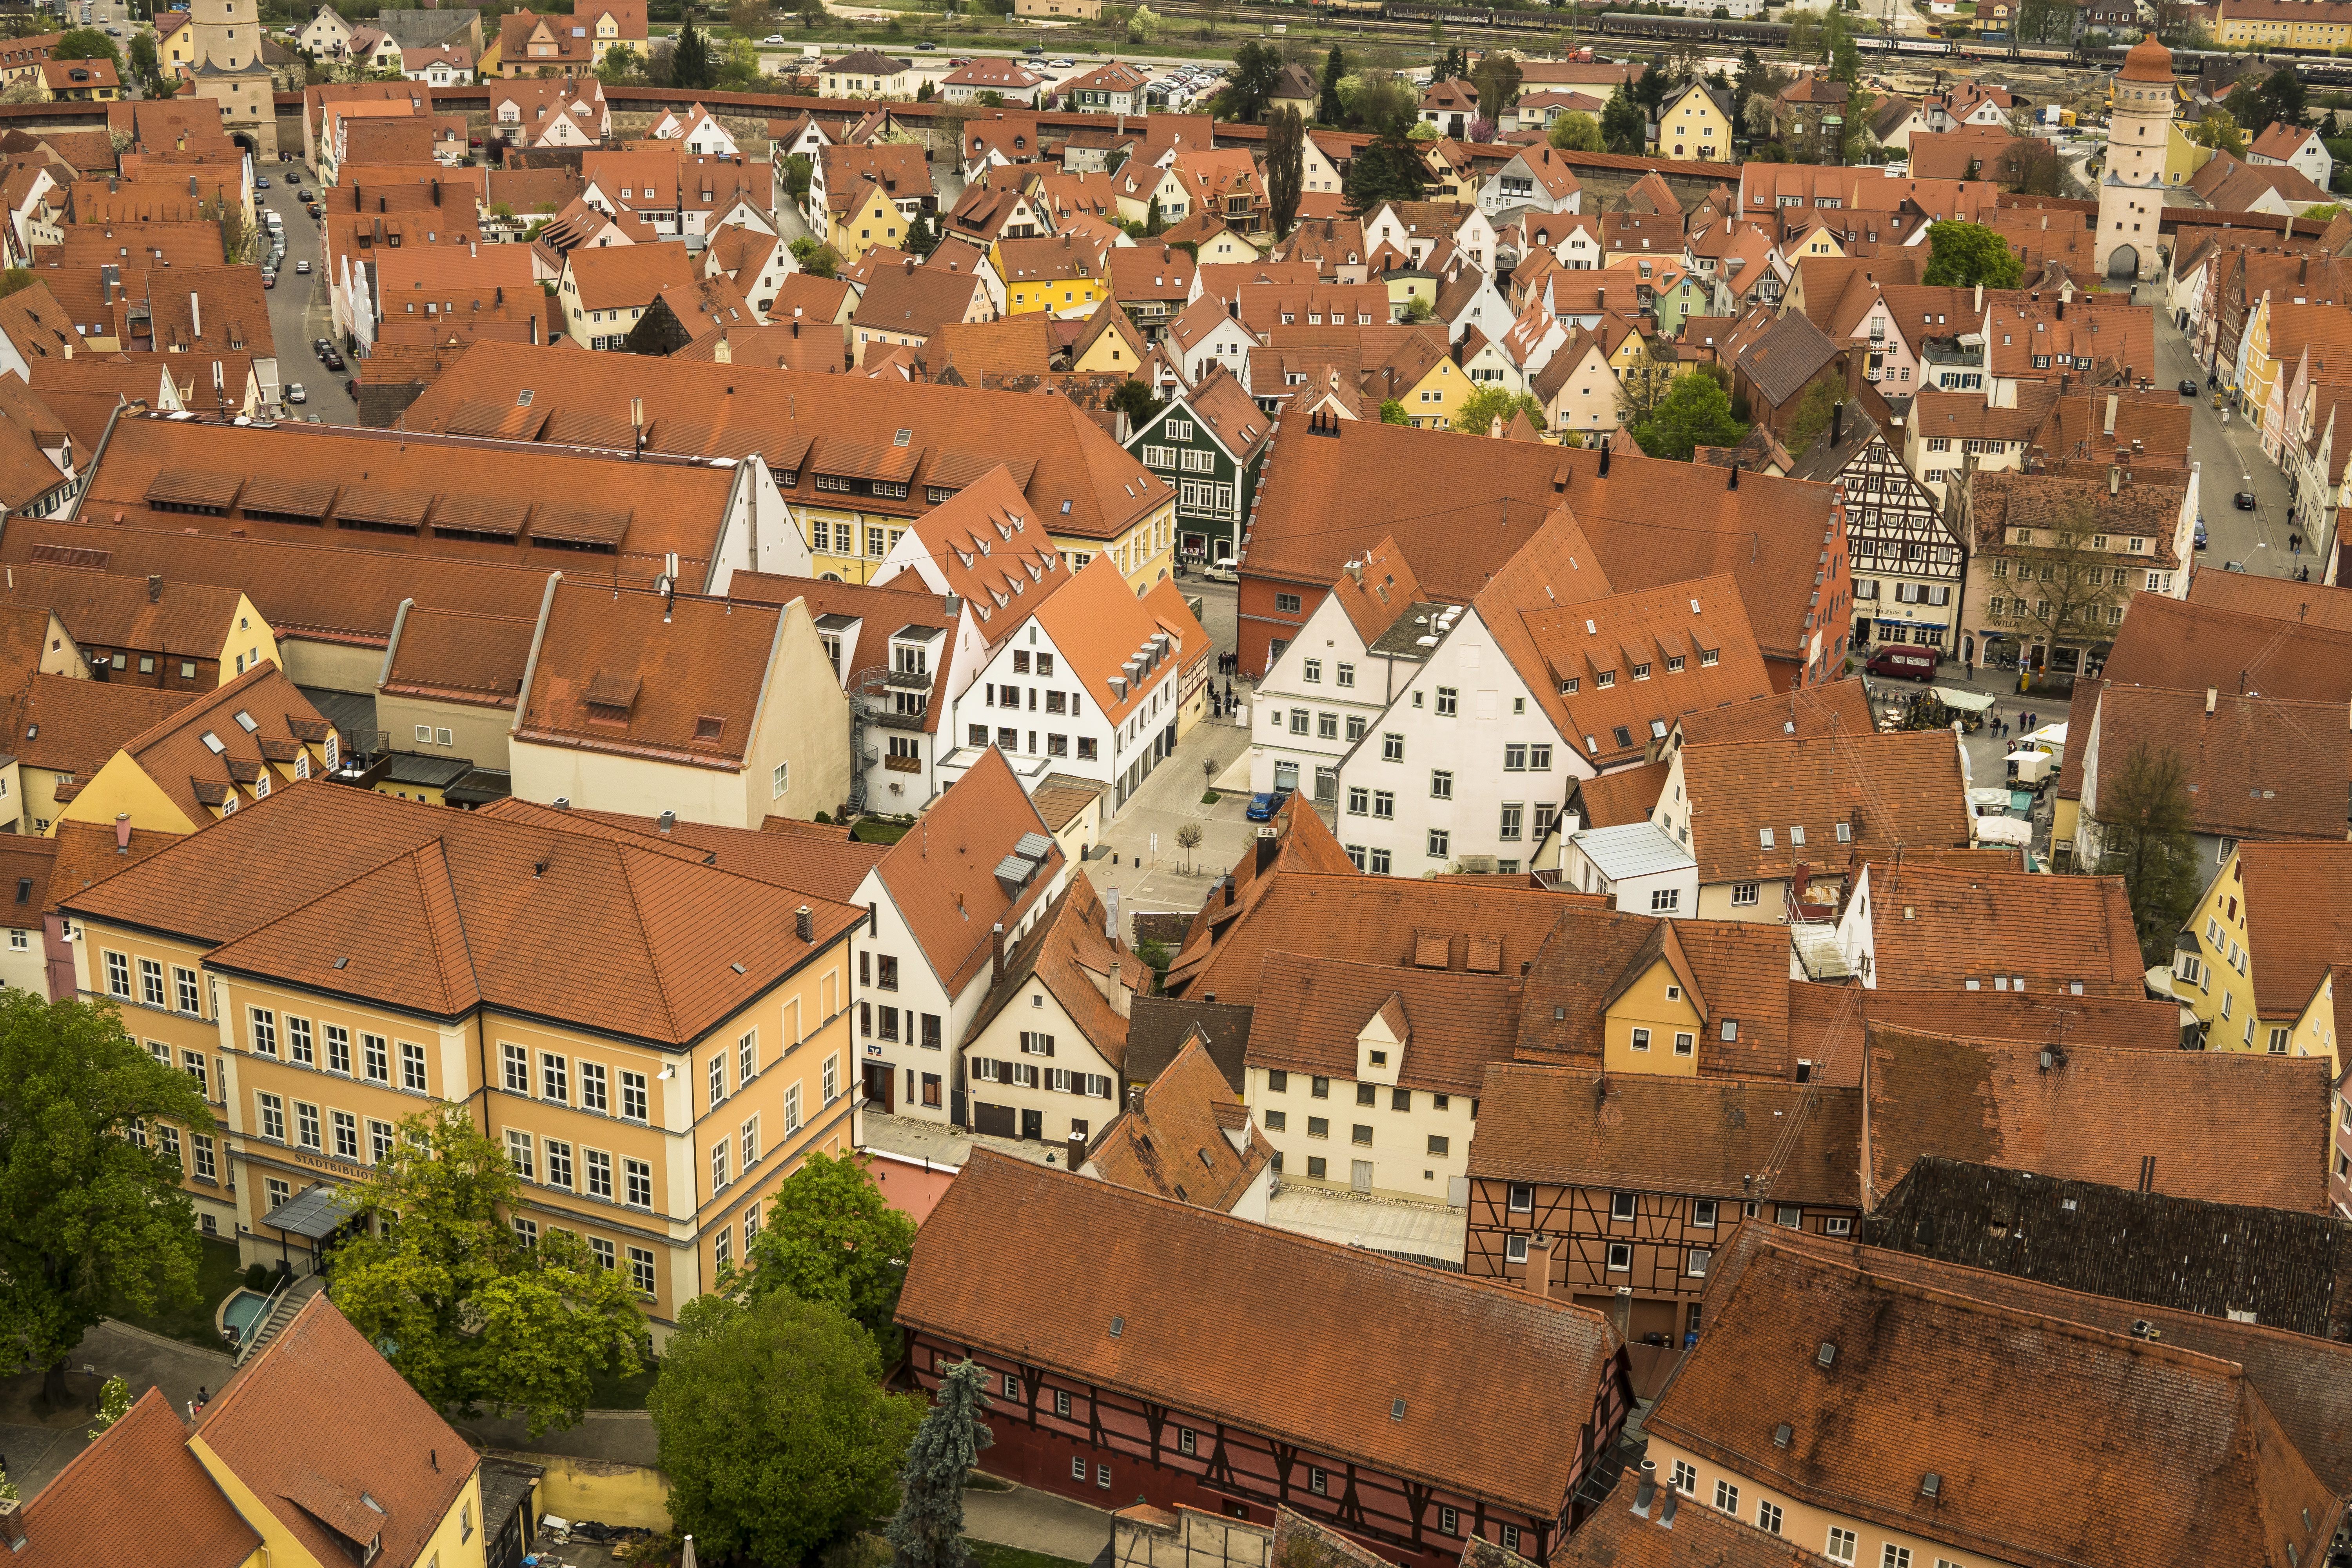
architecture, town, building, city, cityscape, downtown, village, suburb, facade, old town, homes, germany, nostalgic, historically, old houses, middle ages, roofs, neighbourhood, truss, bird's eye view, fachwerkh user, historic old town, timber framed building, aerial photography, ancient history, residential area, human settlement, n rdlingen